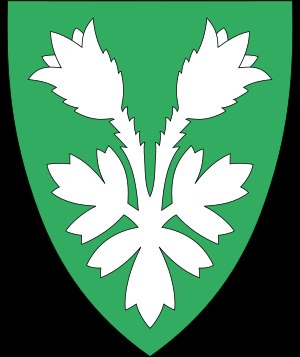
Oppland
Opplands våben
Oppland er er et tidligere fylke i Norge, der ved Regionsreformen i Norge, sammen med Hedmark, blev sammenlagt til det nye fylke, Innlandet. Befolkningstallet i 2002 var på 183.235 indbyggere, svarende til 4,0 % af landets befolkning. Arealet er på 25.191 kvadratkilometer. Administrationen er placeret i Lillehammer. Norges højeste bjergtop, Galdhøpiggen, ligger i Oppland. Innlandet er det eneste fylke i Norge, som ikke når til kysten.